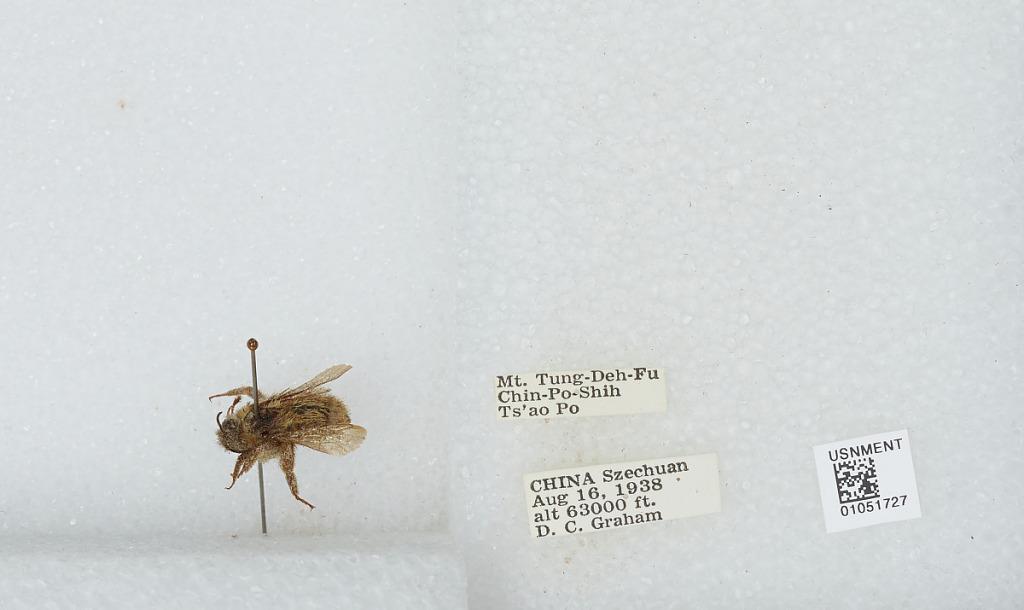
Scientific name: Bombus sp.
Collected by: D. Graham
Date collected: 1938-8-16
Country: China
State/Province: Sichuan
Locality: Mt. Tung-Deh-Fu Chin-Po-Shih Ts'ao Po